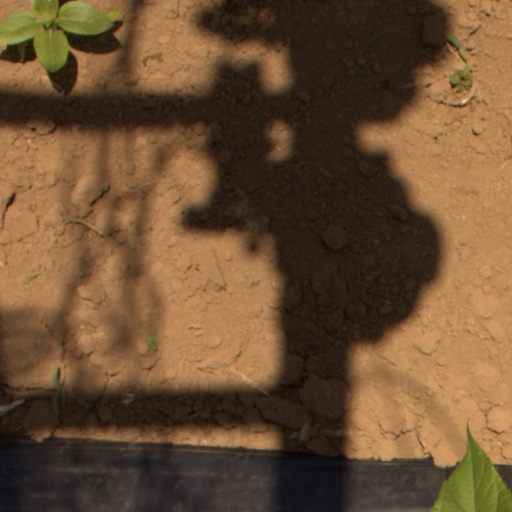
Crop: Jerusalem artichoke